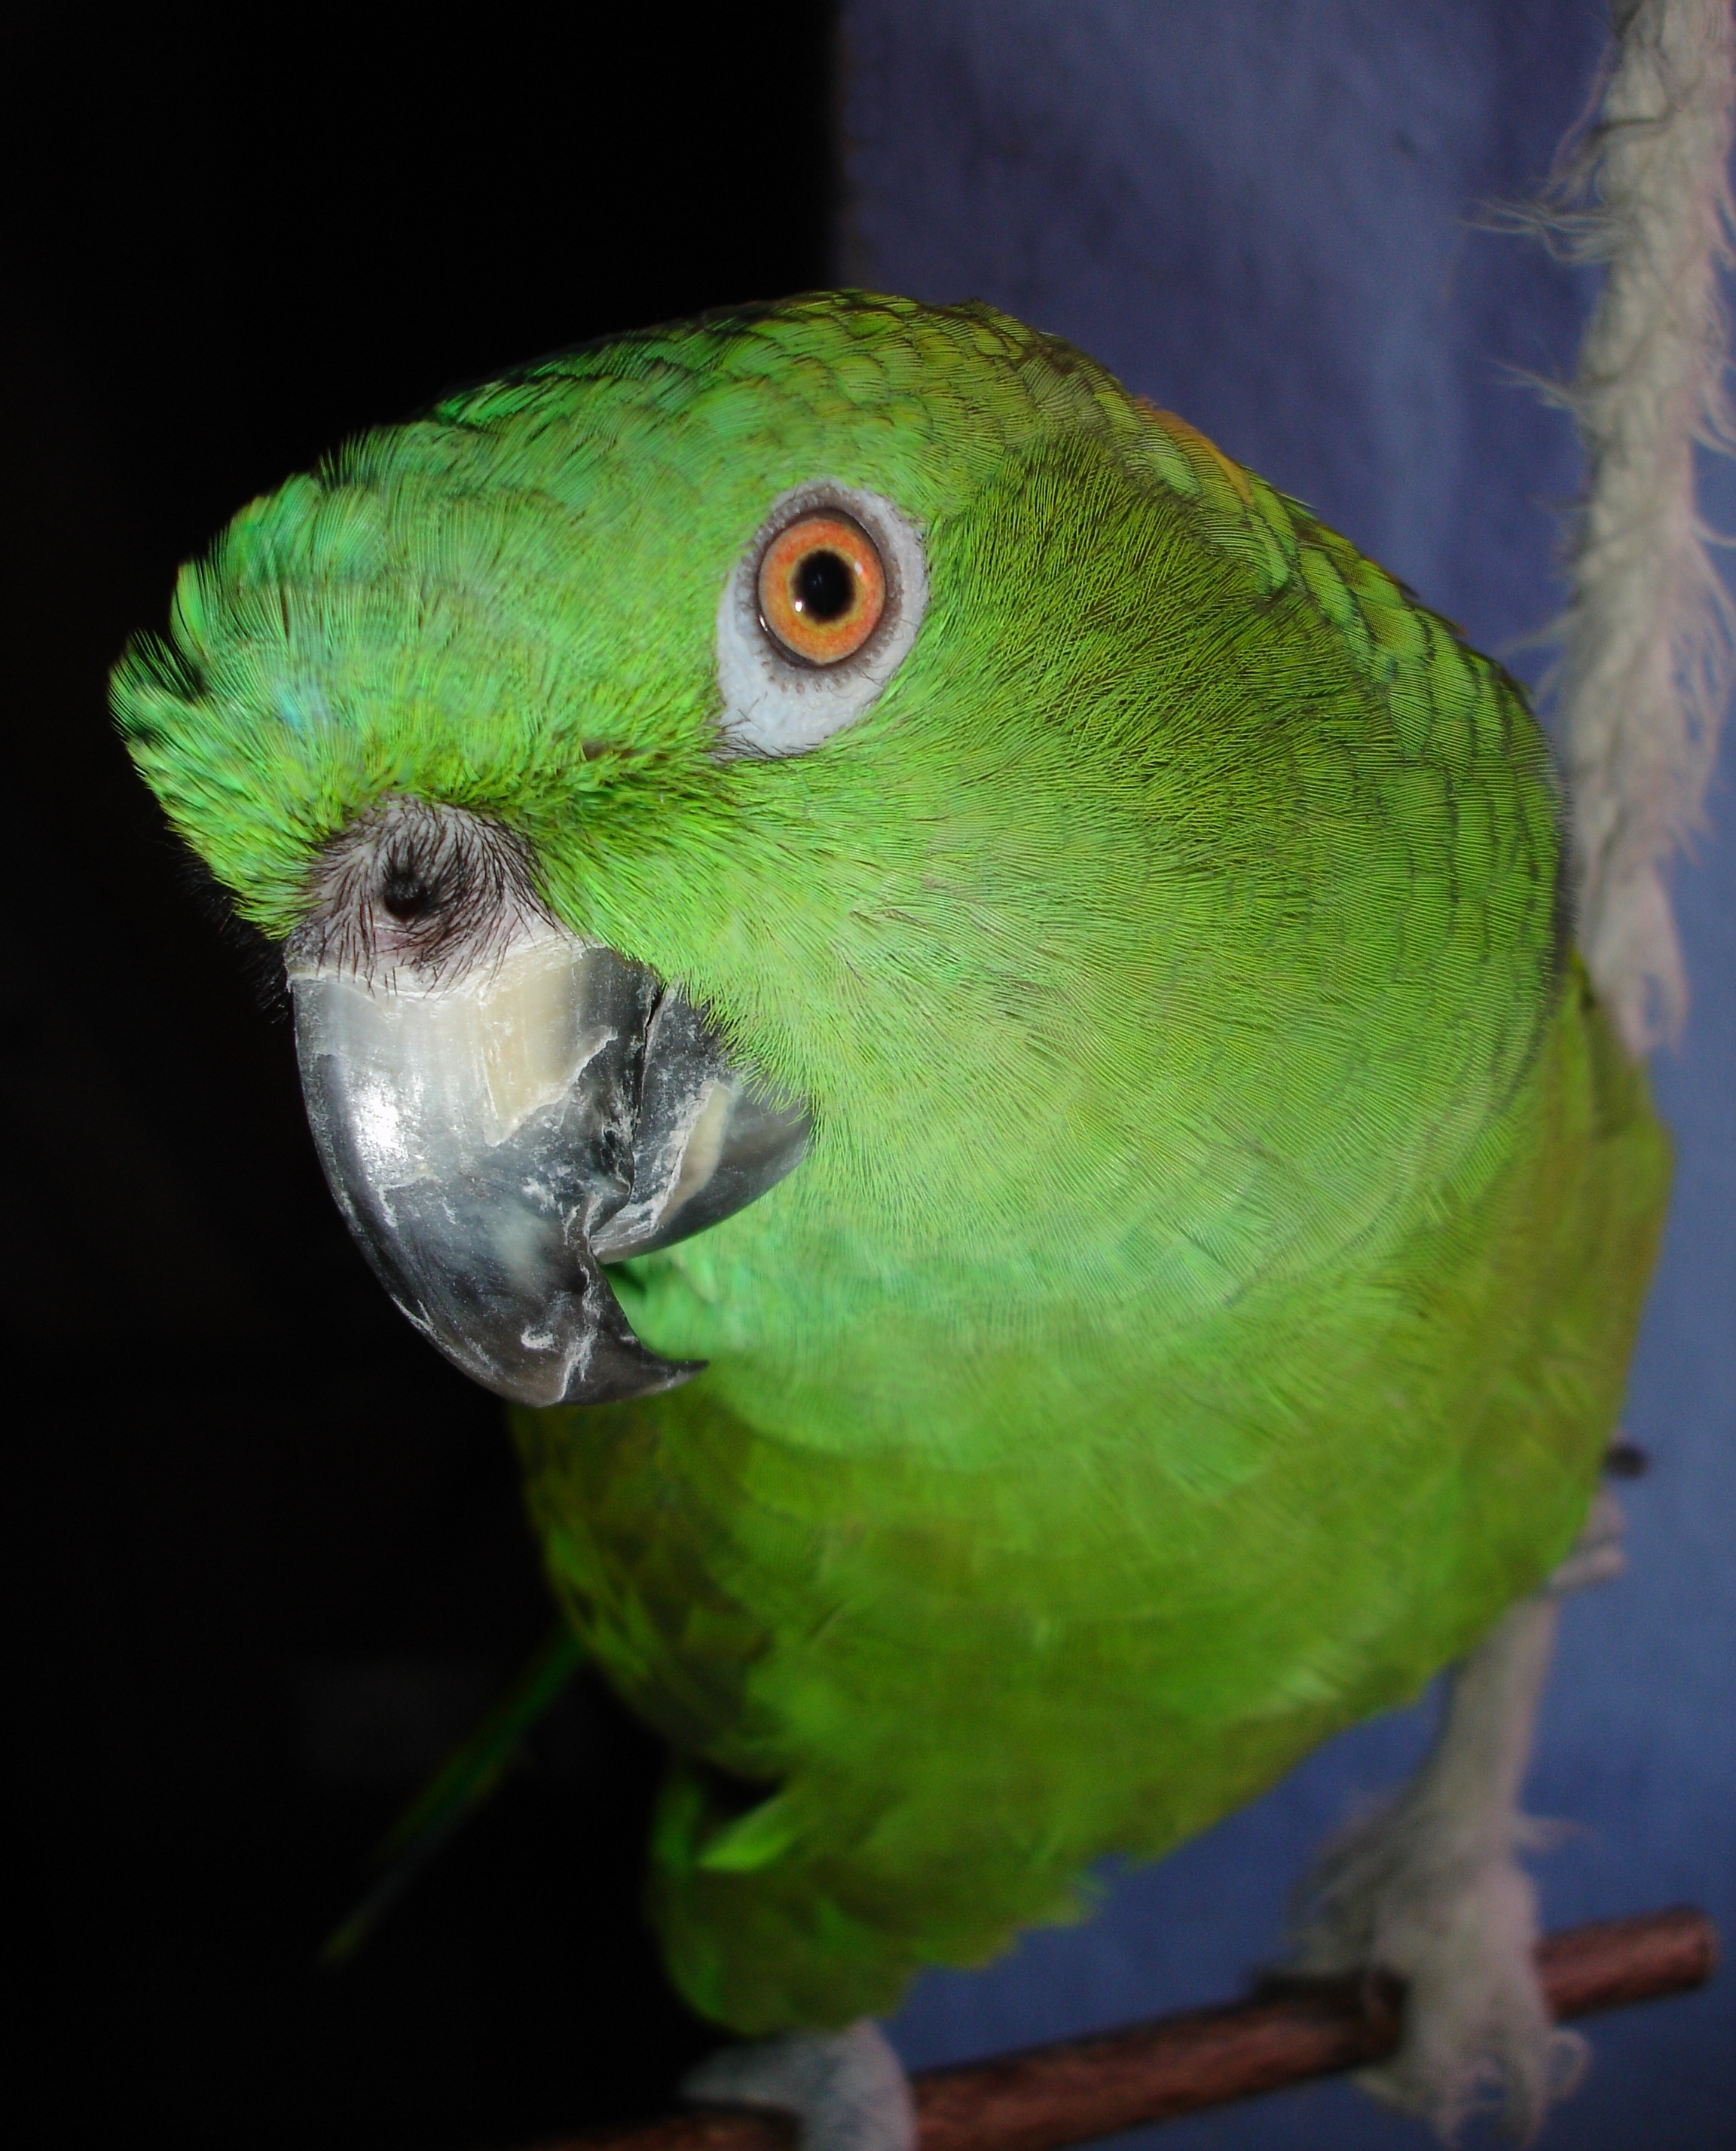
bird, animal, green, beak, feather, fauna, swing, plumage, lovebird, macaw, eye, vertebrate, parrot, bill, exotic, parakeet, yellow neck amazone, amazone, common pet parakeet